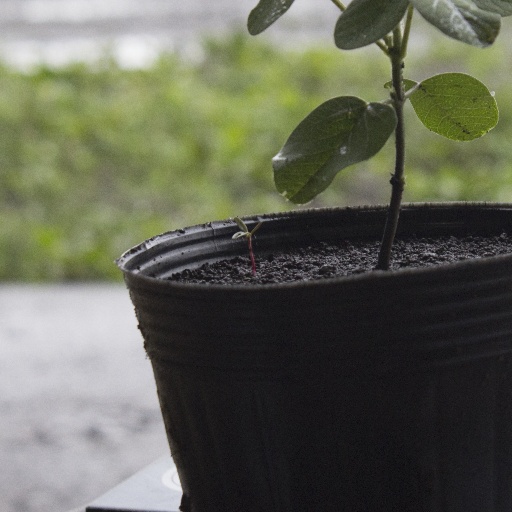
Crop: soybean